Saxophone Sonata (Creston)

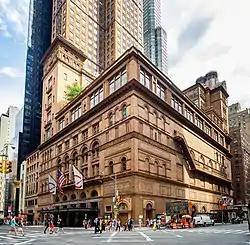
Leeson and Creston premiered the sonata at the Carnegie Chamber Hall in 1940.

Paul Creston believed that composition was a spiritual act, "just as vital... as prayer and good deeds", and thought it should not be restricted to career composers. He was a recipient of a 1938 Guggenheim Fellowship for composition, and part of his wide-ranging output was dedicated to advancing the classical repertoire of instruments little-used within the tradition, like the saxophone. In 1934, Creston met the saxophonist Cecil Leeson through the National Music League, an organization where Creston was an accompanist. Leeson was sponsored by the group and benefited from their provision of accompanists for his tours. He had lost his habitual accompanist, Lois Russell, and was dissatisfied enough with their replacements to beg the league to send "someone who can read". Leeson was presented with Creston, whose playing impressed him. The two began a partnership.